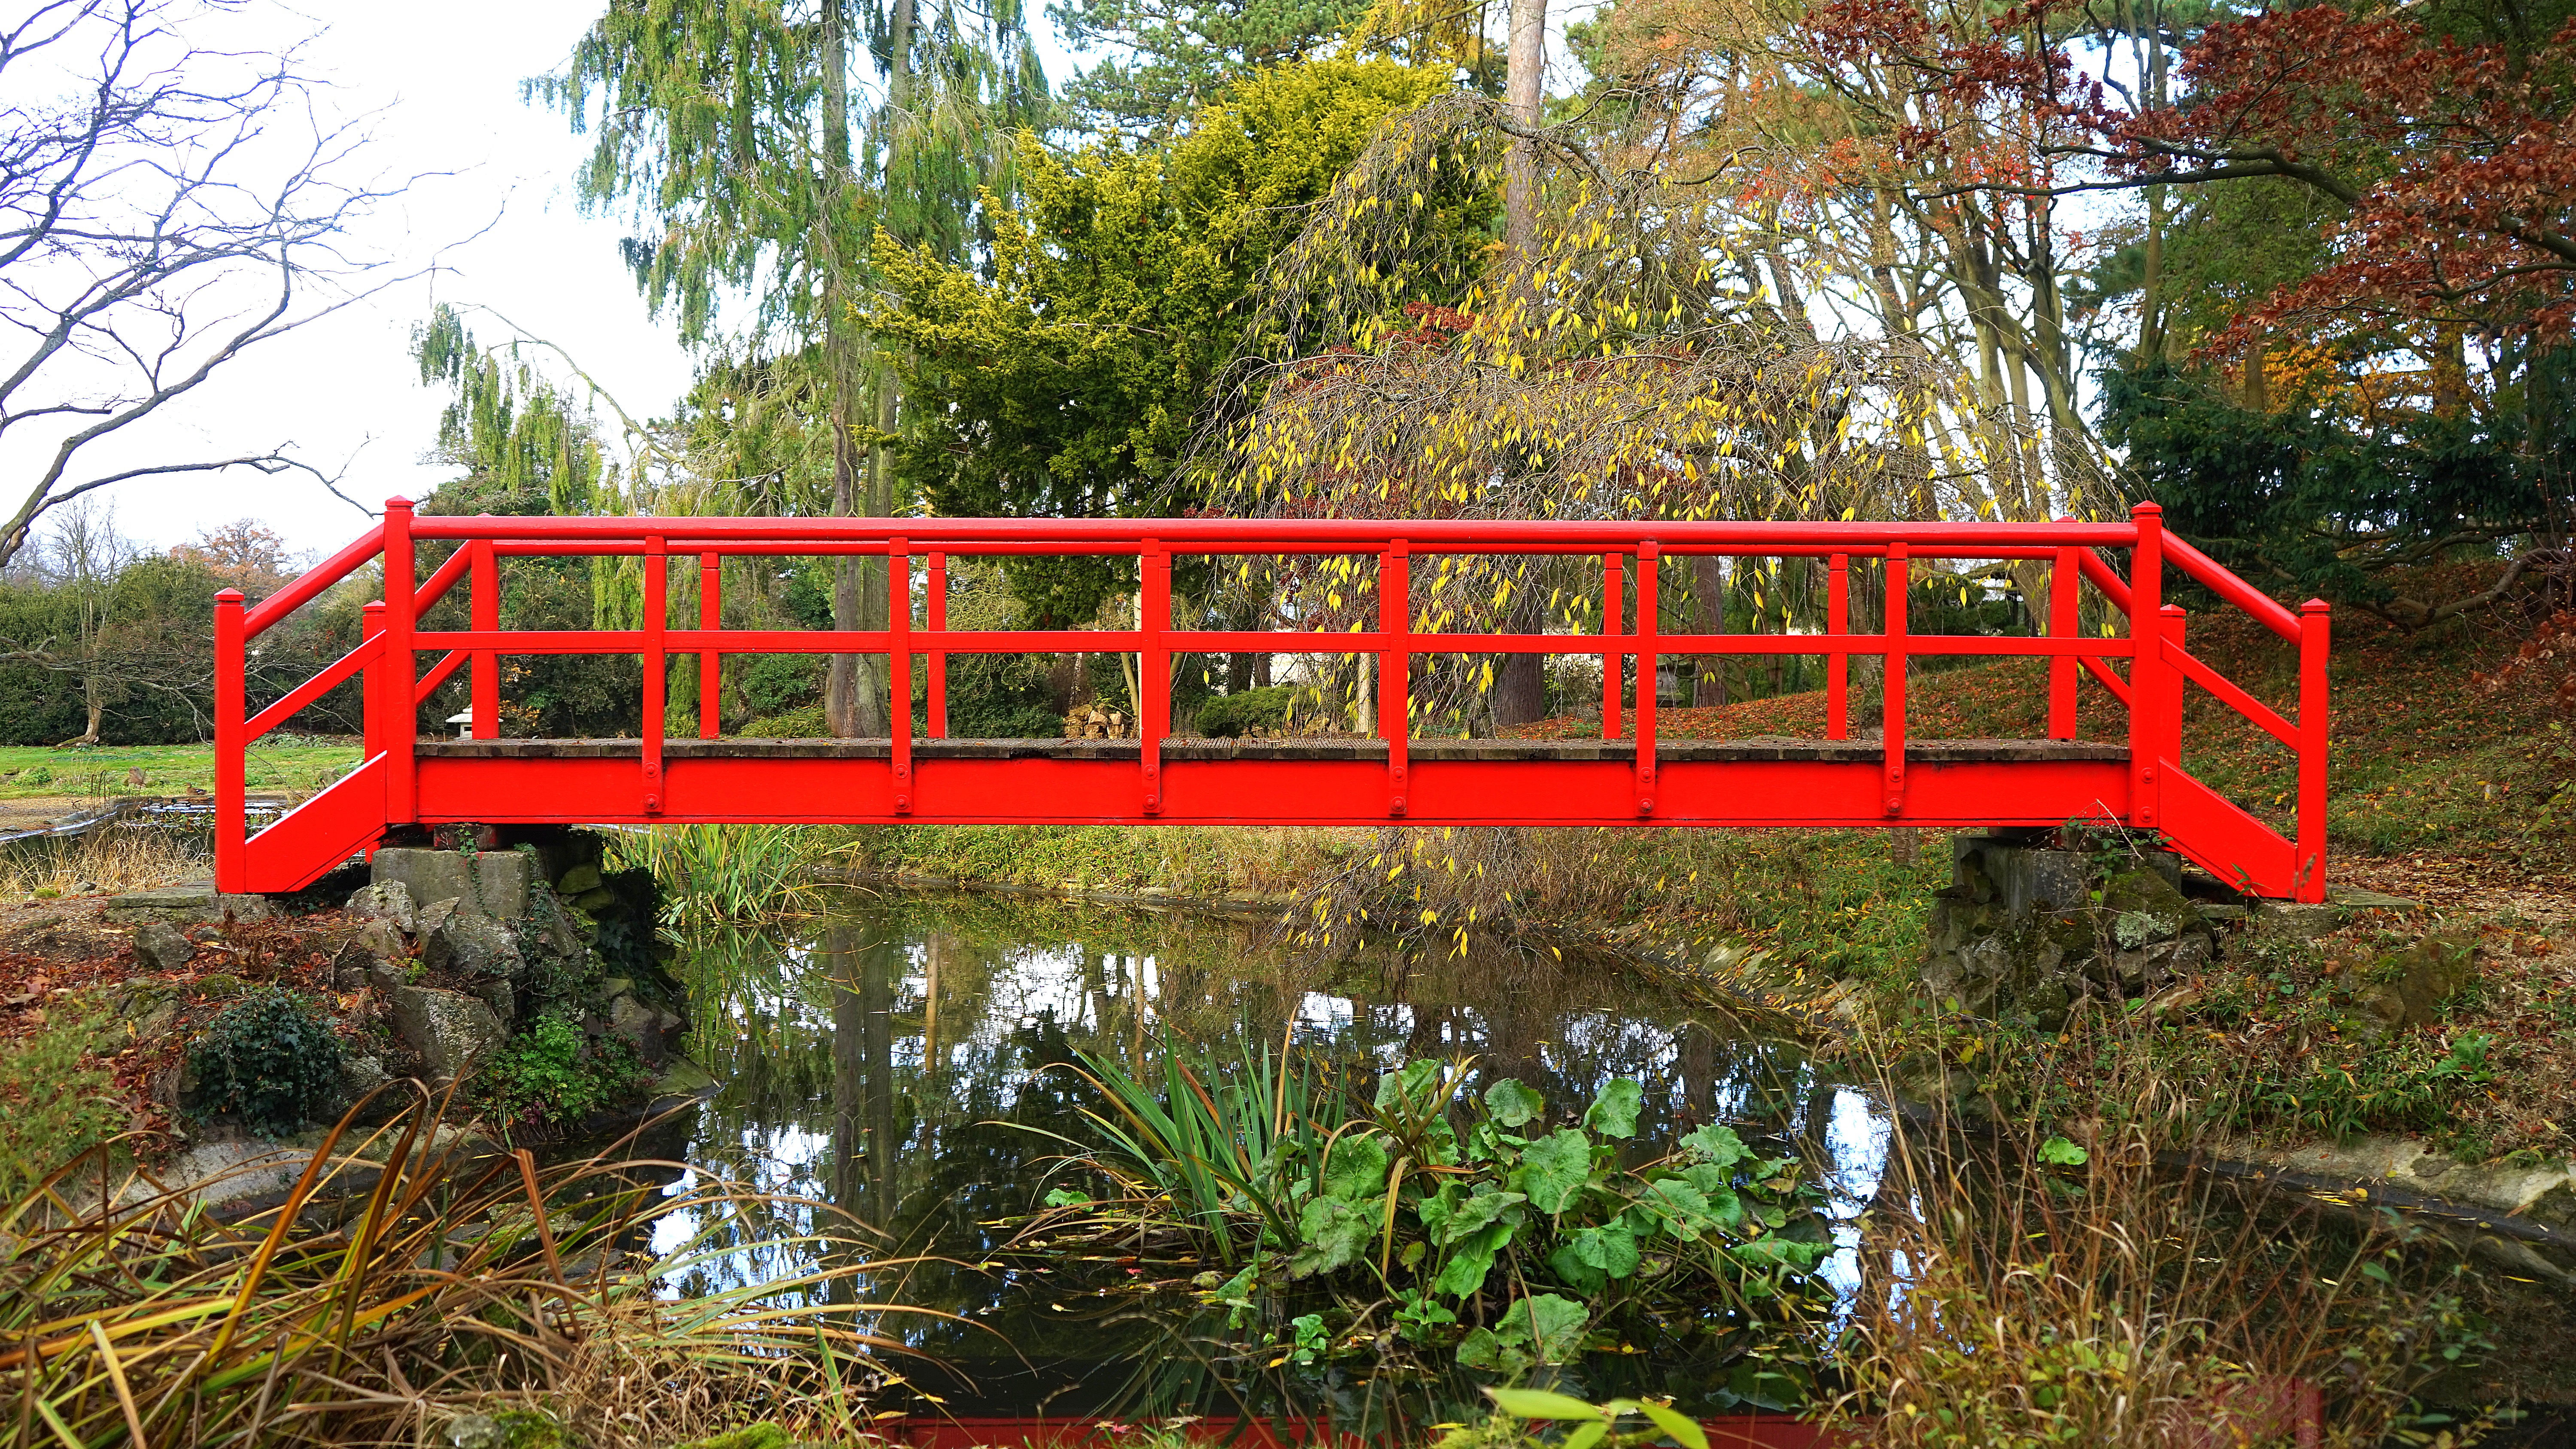
water, road, bridge, flower, river, walkway, scenic, autumn, garden, trees, shrub, yard, rolling stock, outdoor structure